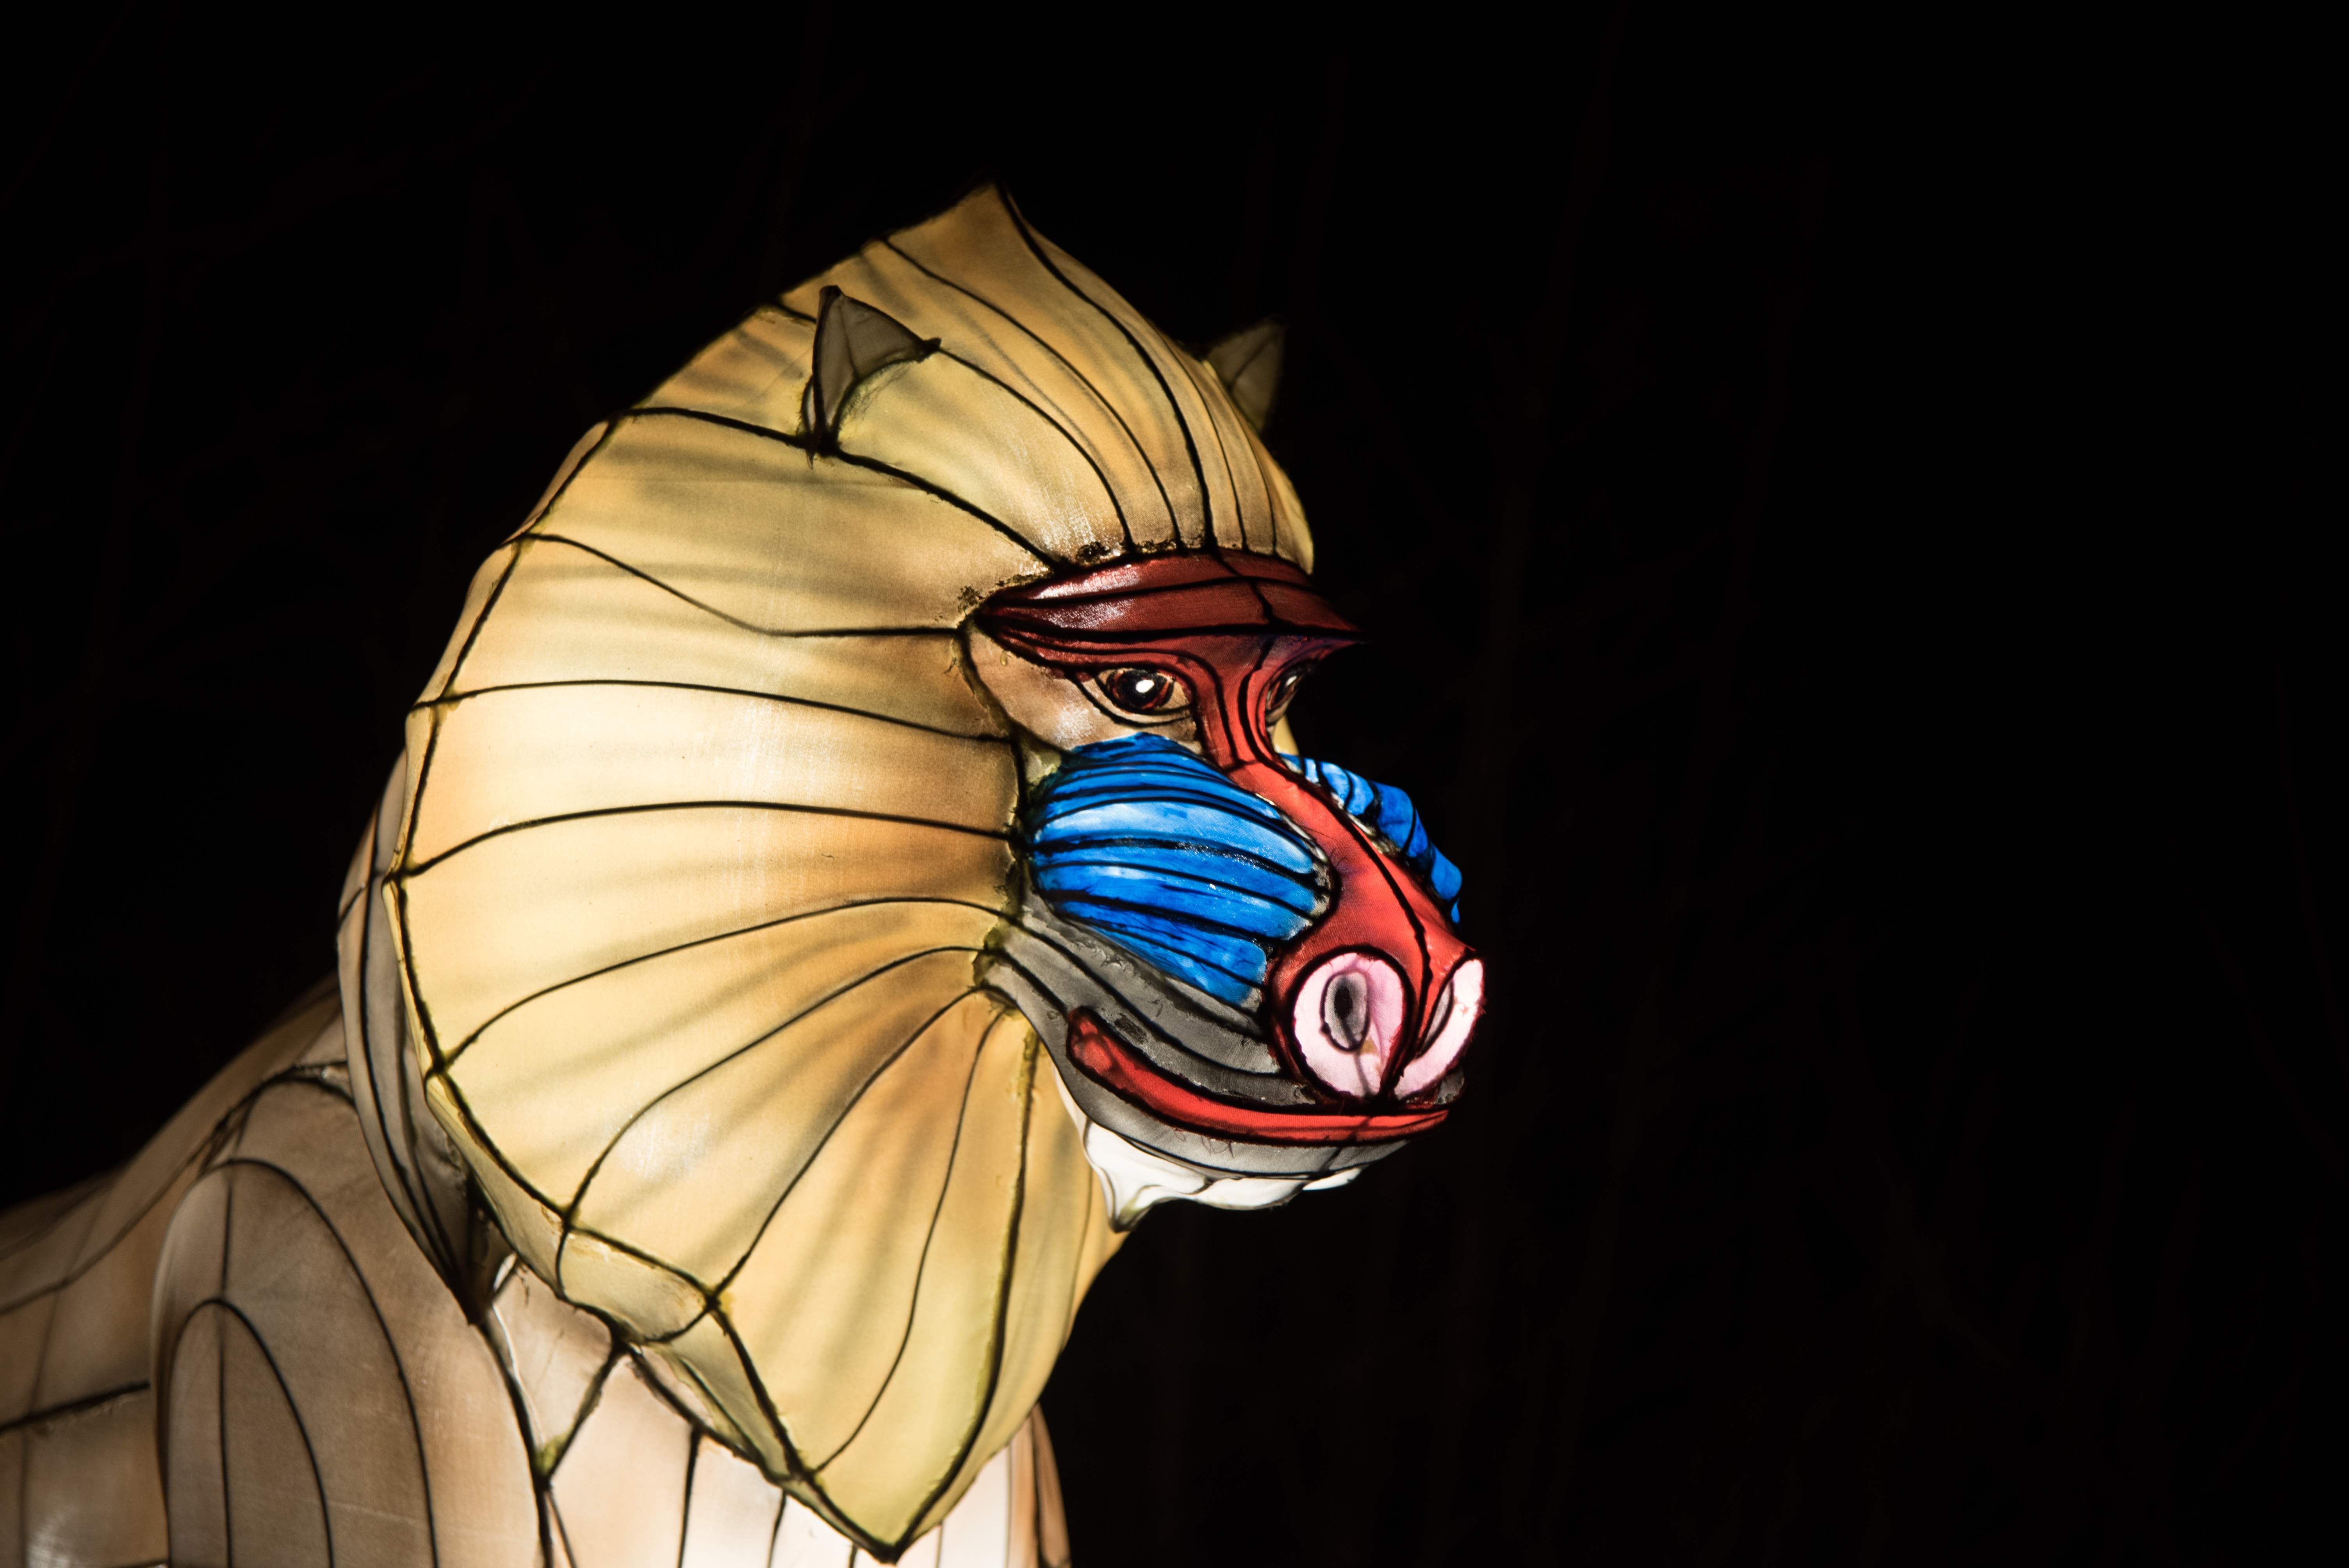
light, window, glass, animal, monkey, sculpture, art, illustration, head, organ, mandrill